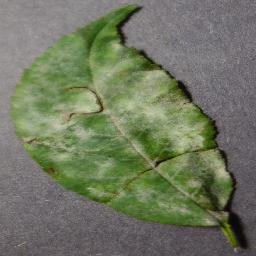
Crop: cherry
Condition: (including_sour)_powdery_mildew